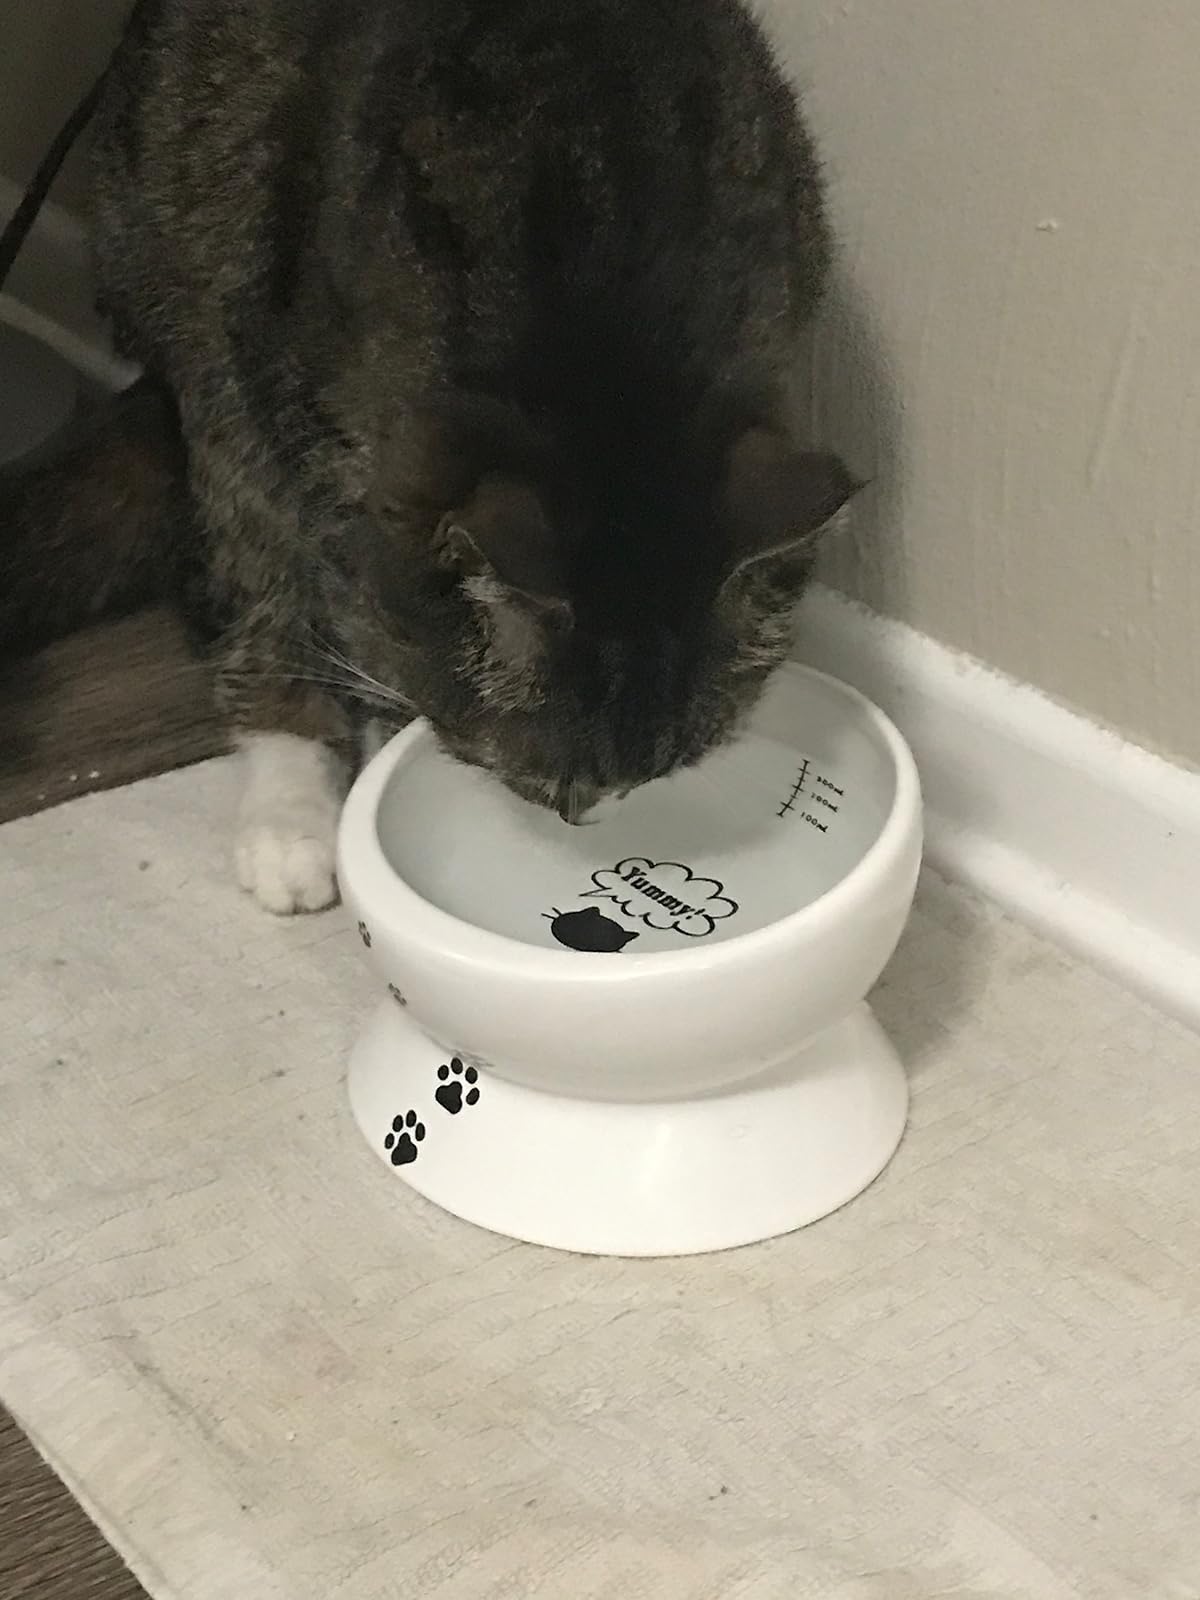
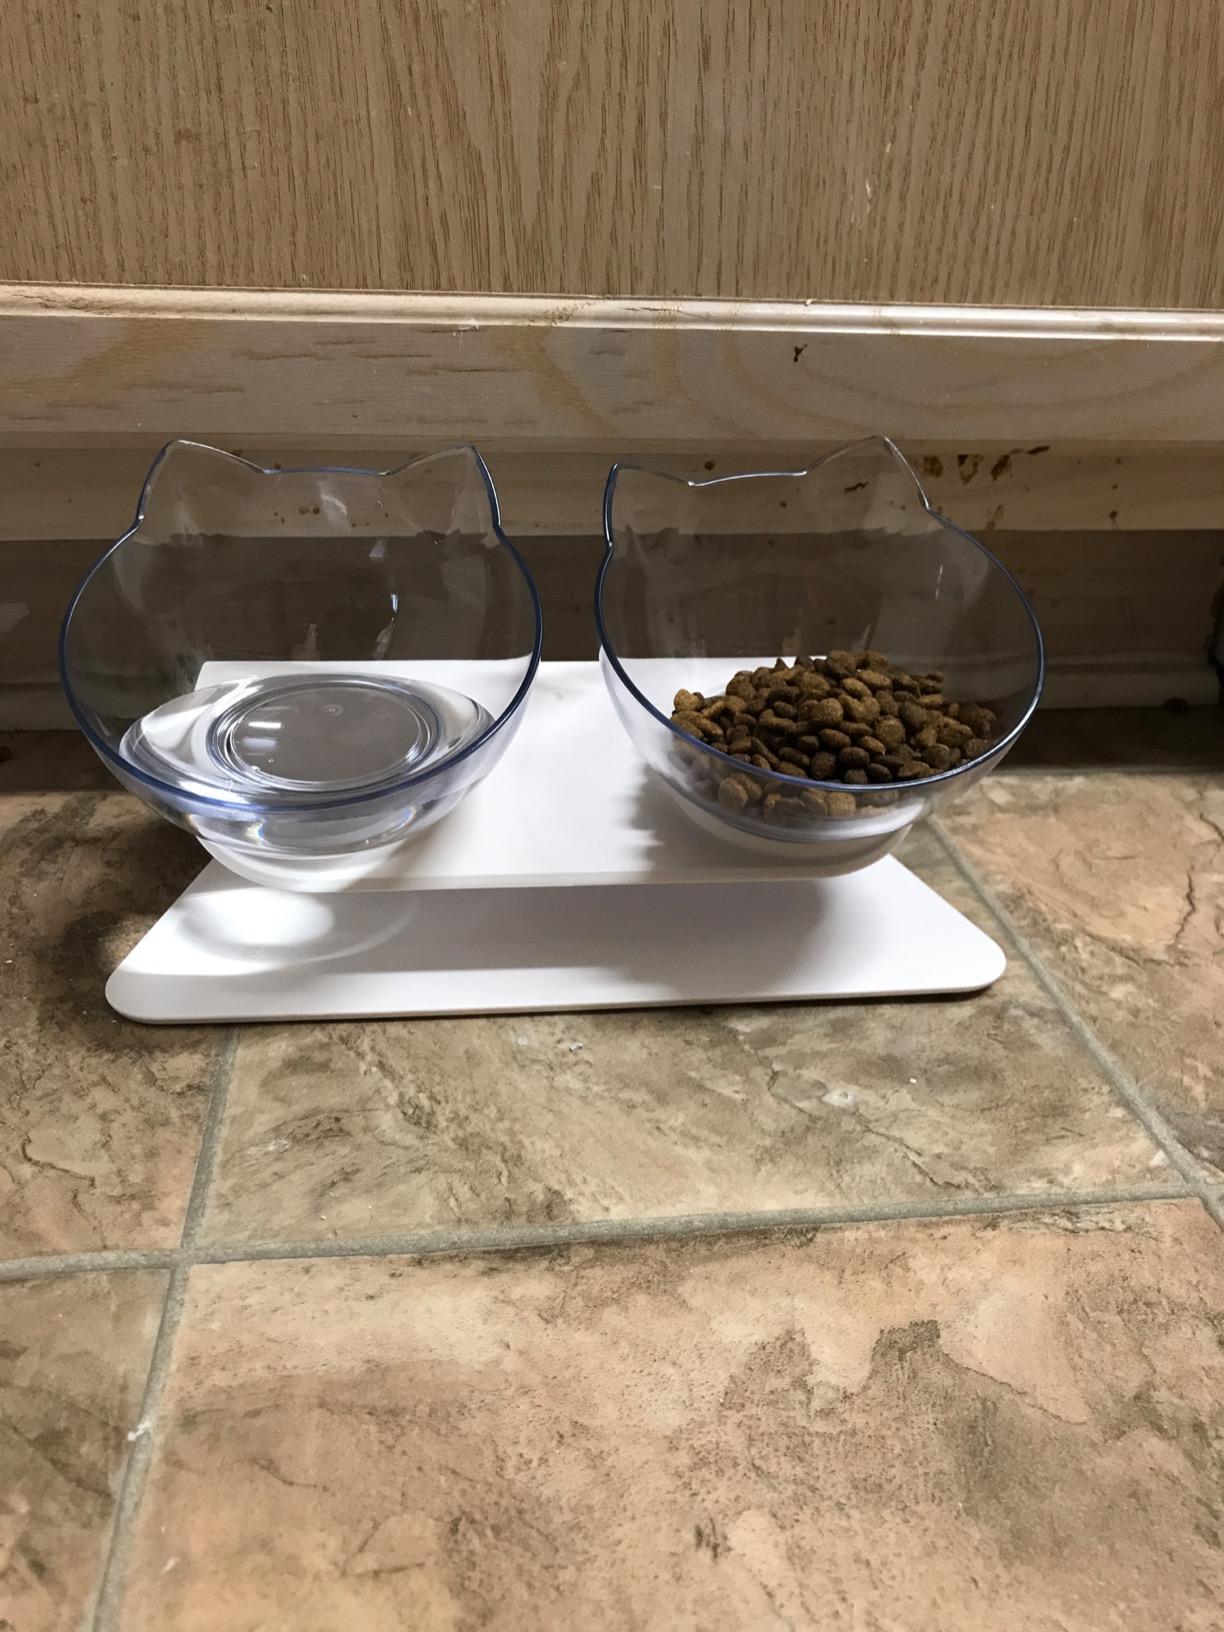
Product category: items_bowl
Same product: no